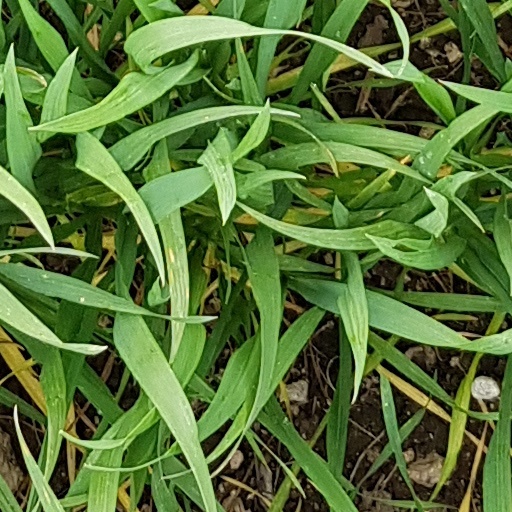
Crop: wheat